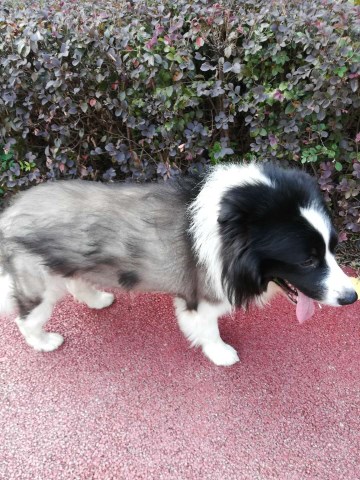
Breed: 2594-n000109-Border_collie